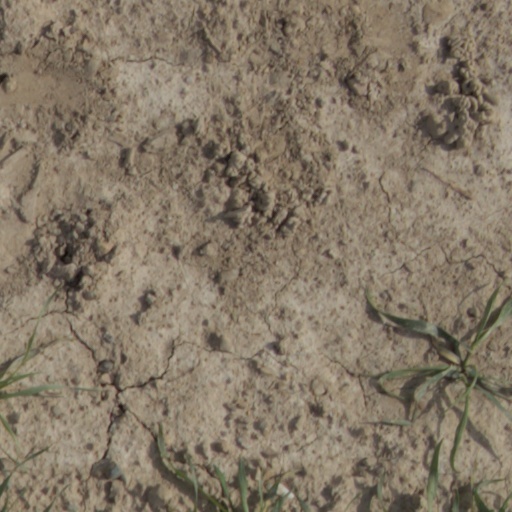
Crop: wheat